Thespis (opera)

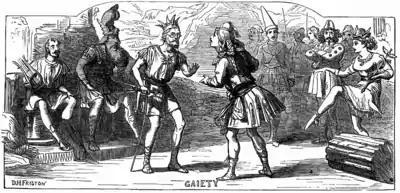
Illustration of "Thespis" by D. H. Friston from "The Illustrated London News", 1872, shows Apollo, Mars, Jupiter, Thespis and Mercury (right)

Thespis, or The Gods Grown Old, is an operatic extravaganza that was the first collaboration between dramatist W. S. Gilbert and composer Arthur Sullivan. No musical score of "Thespis" was ever published, and most of the music has been lost. Gilbert and Sullivan went on to become the most famous and successful artistic partnership in Victorian England, creating a string of enduring comic opera hits, including "H.M.S. Pinafore", "The Pirates of Penzance" and "The Mikado".